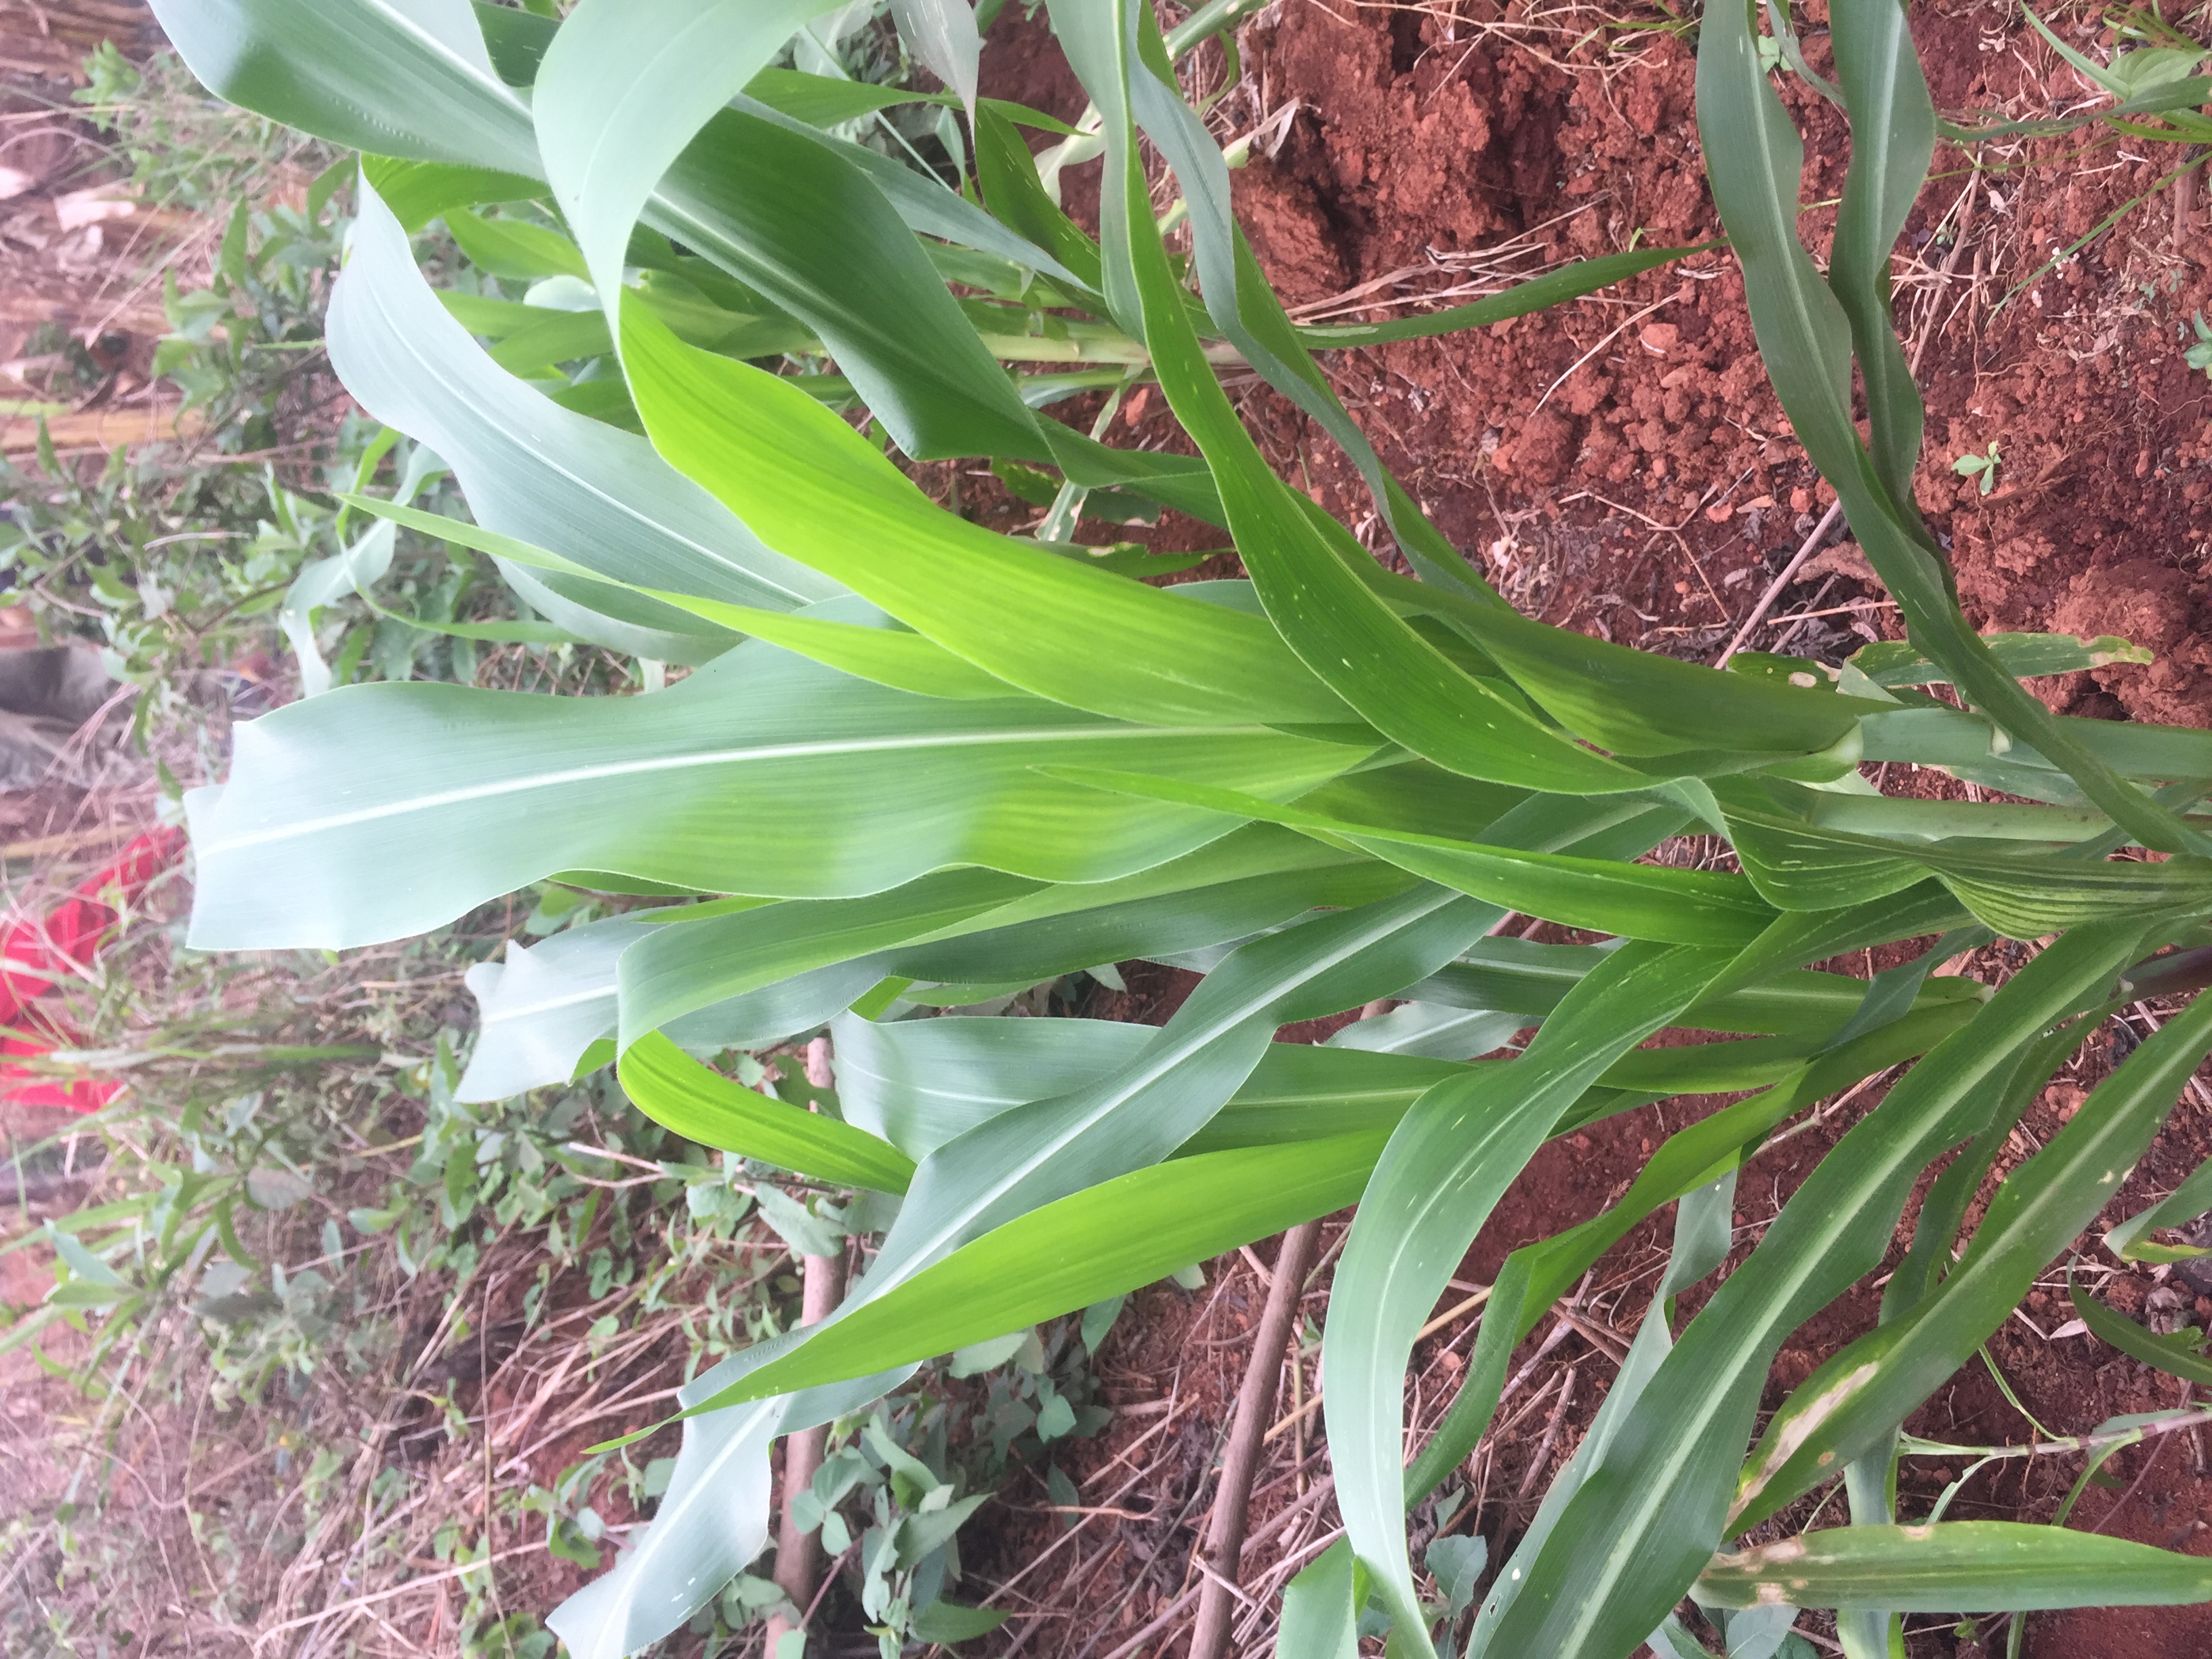
Label: helminthosporium_leaf_blight